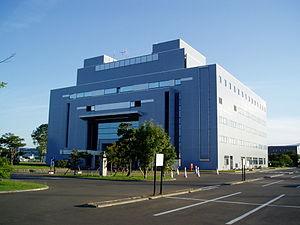
Ishikari est une ville située dans la préfecture de Hokkaidō, au Japon.